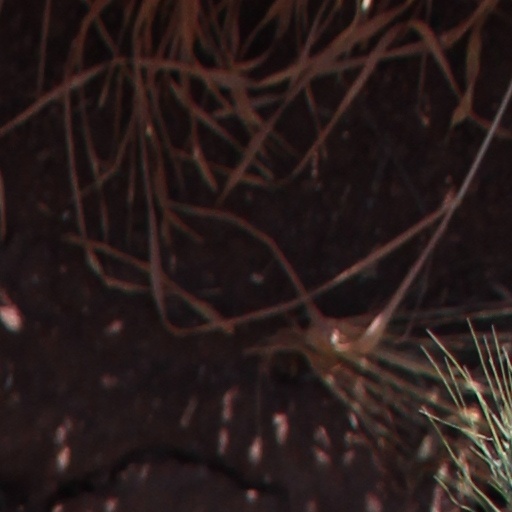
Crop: wheat